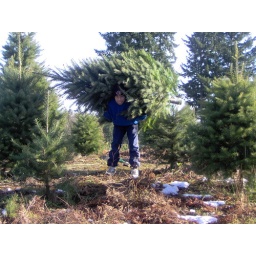
Aden proves his strength by hoisting the tree to the van himself. That's my man.